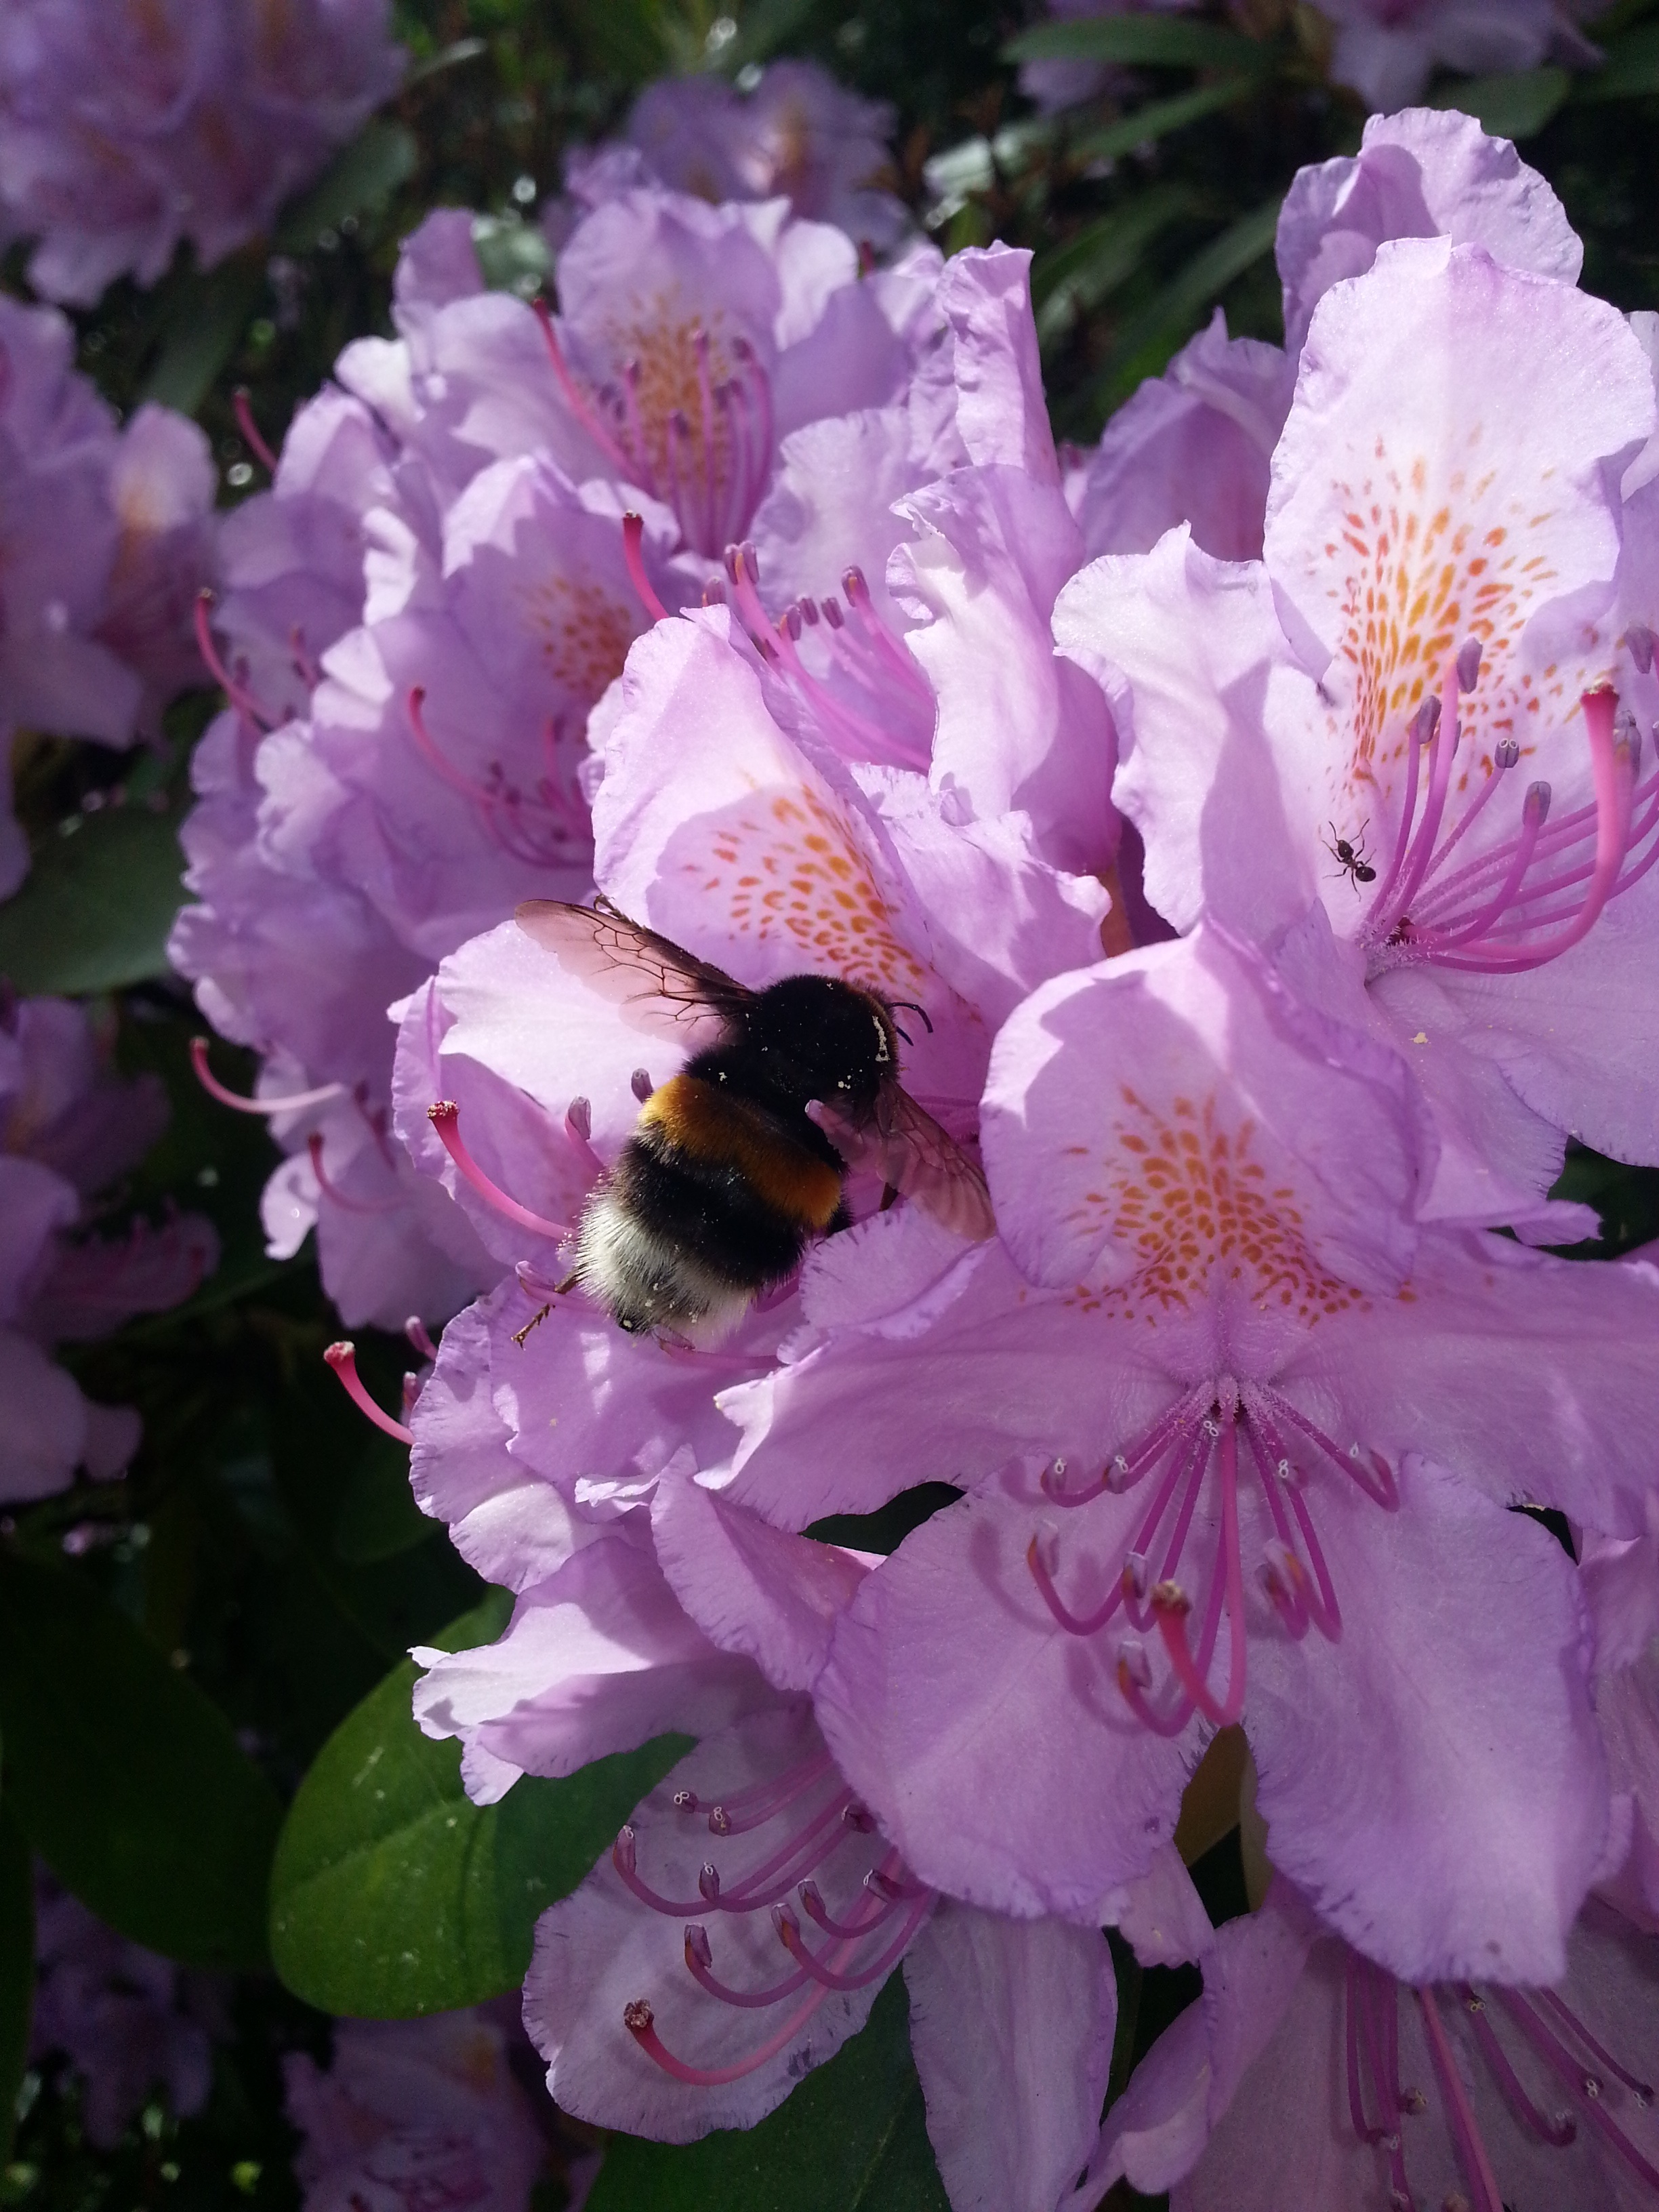
nature, blossom, plant, leaf, flower, purple, petal, spring, color, flora, flowers, shrub, rhododendron, joy, green leaves, flowering plant, woody plant, land plant